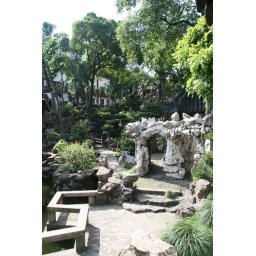
Tiled paths and lush green trees in the Yuyuan Garden in Shanghai.